Arthur Hoffmann (resistance fighter)

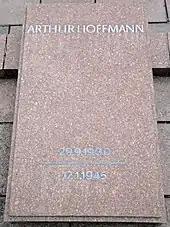
Grave of Arthur Hoffmann at Südfriedhof (Leipzig)

Arthur Hoffmann (29 September 1900 in Neumannswaldau, Silesia – 12 January 1945, executed in Dresden) was a German resistance fighter against the Nazi régime in World War II.